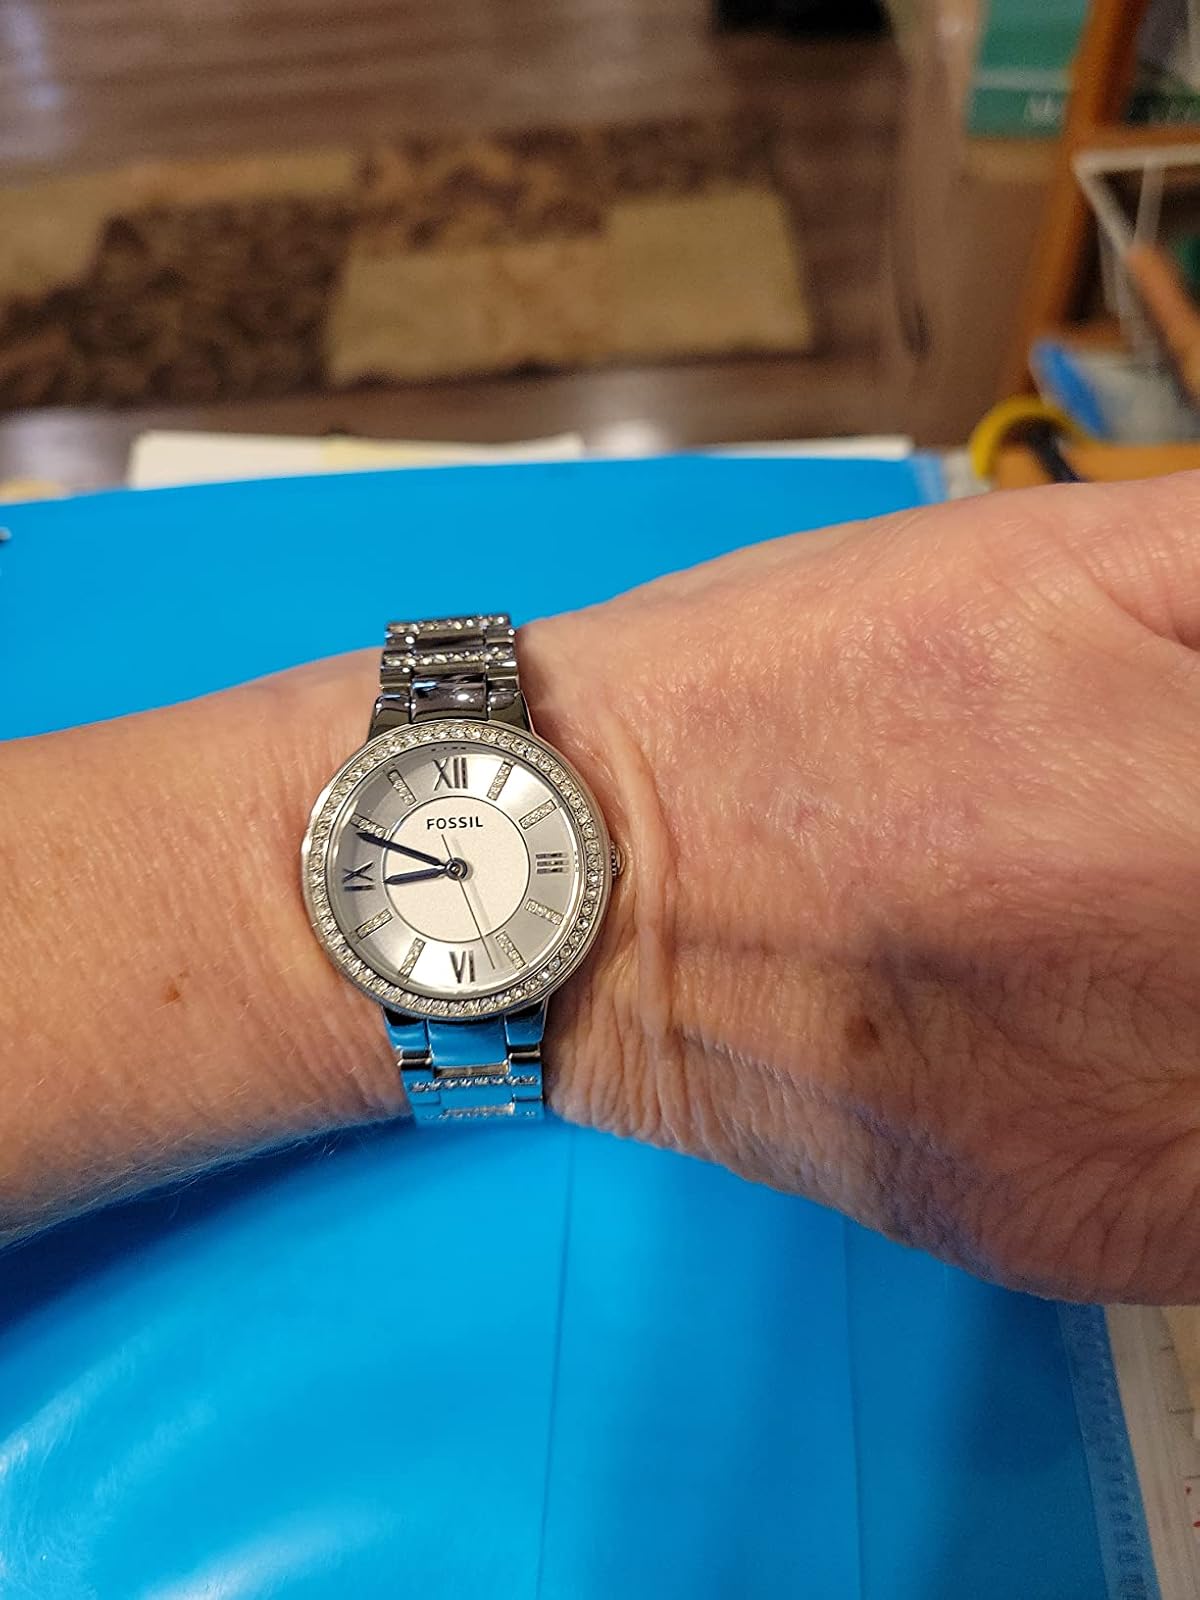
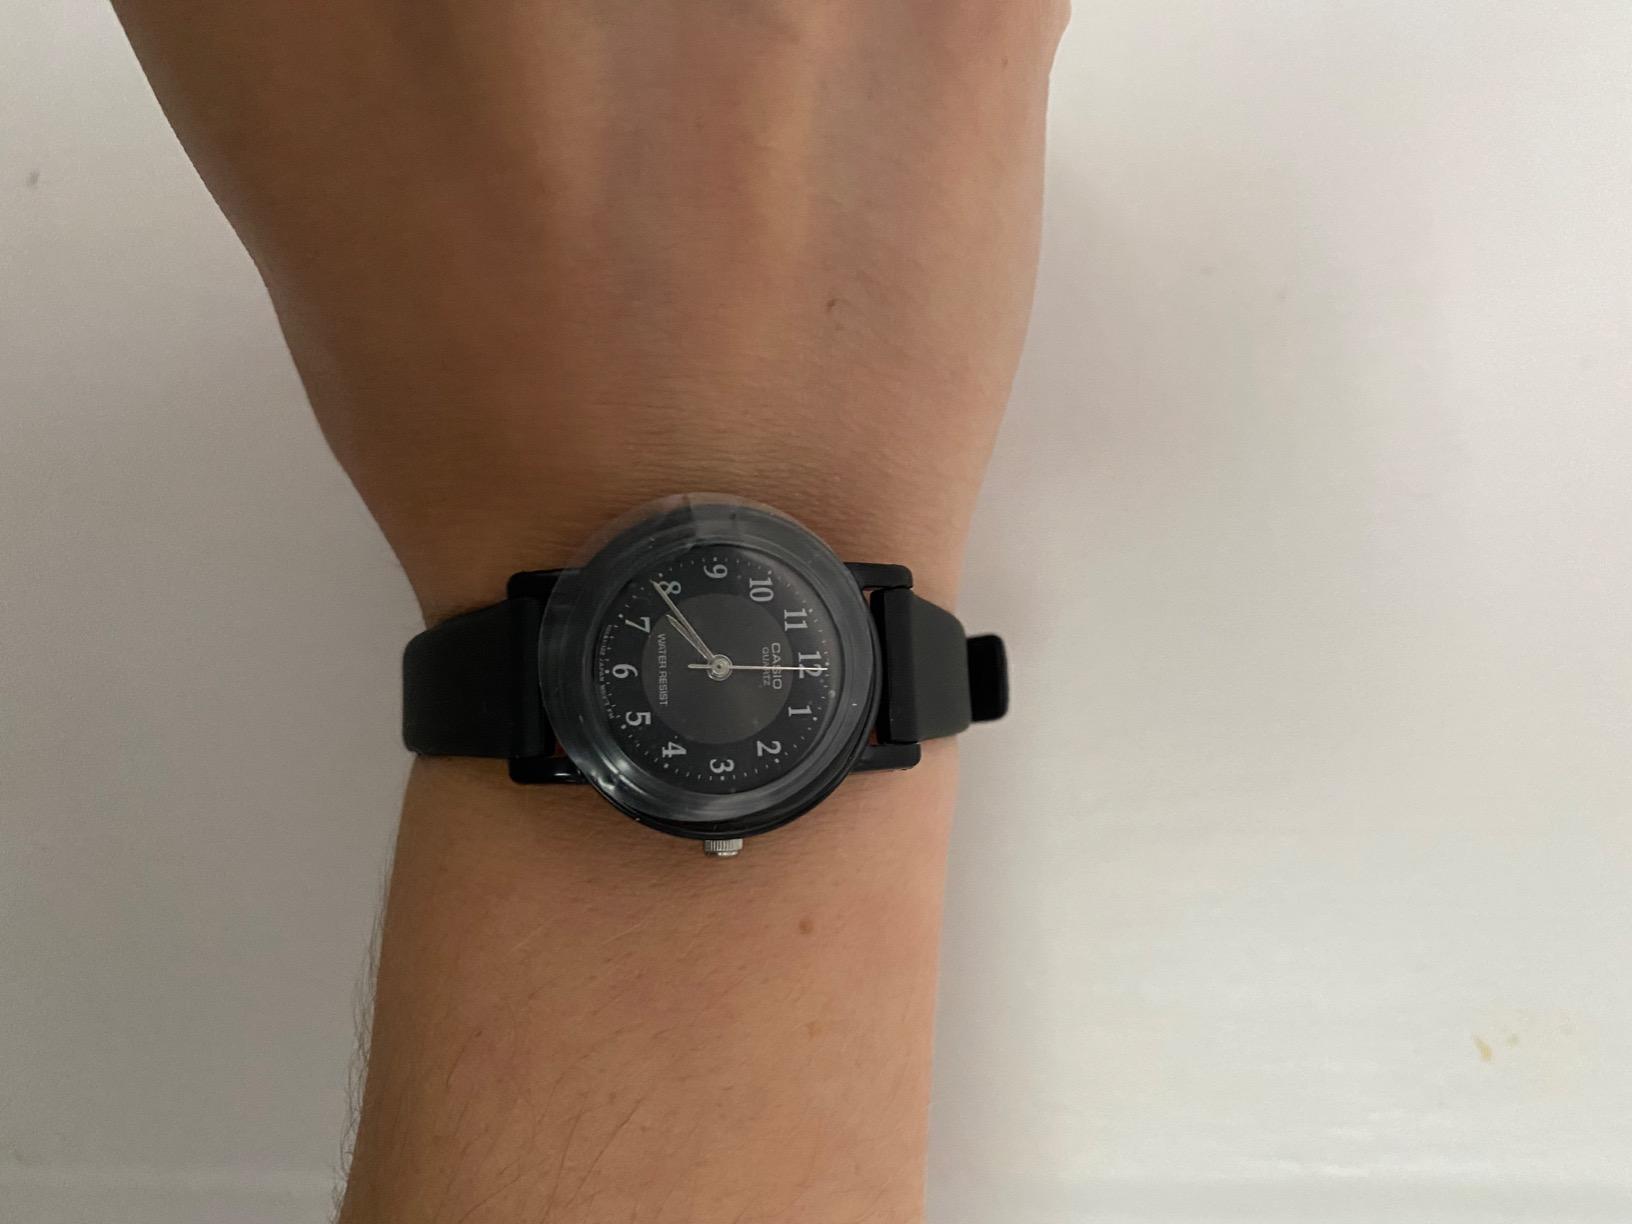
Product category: accessories_watch
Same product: no